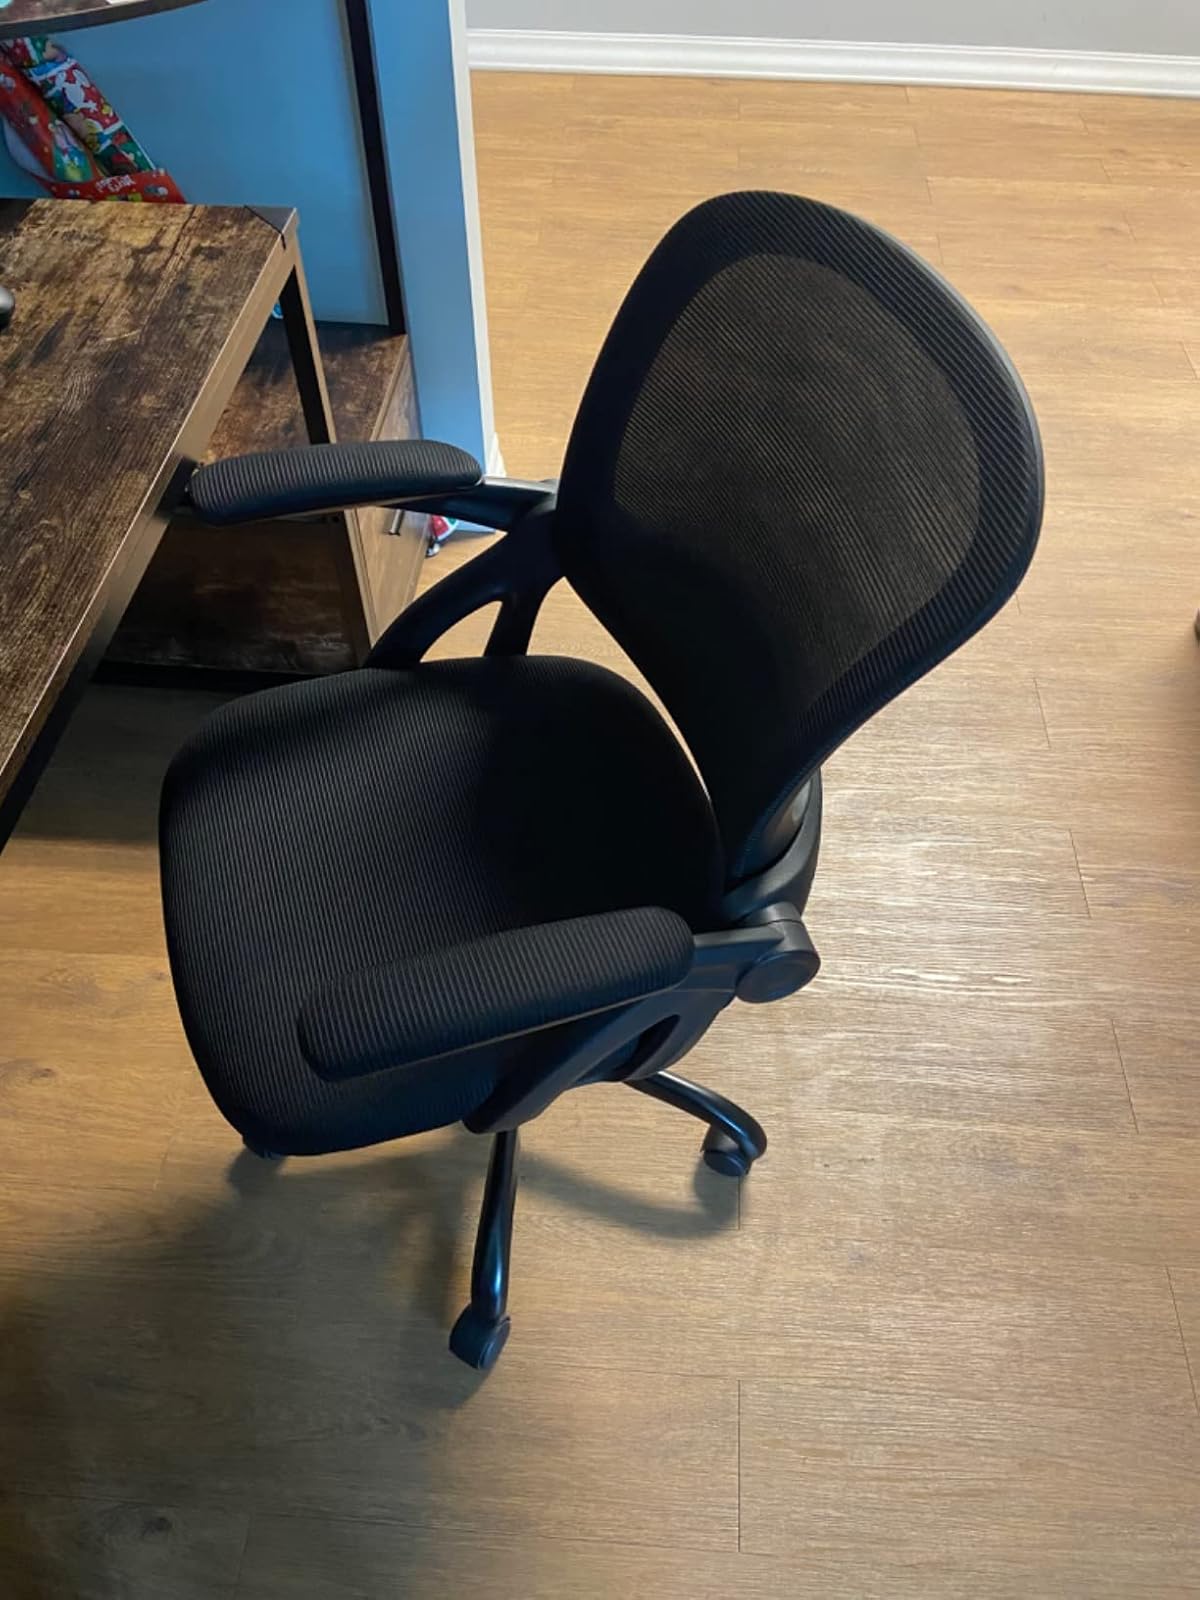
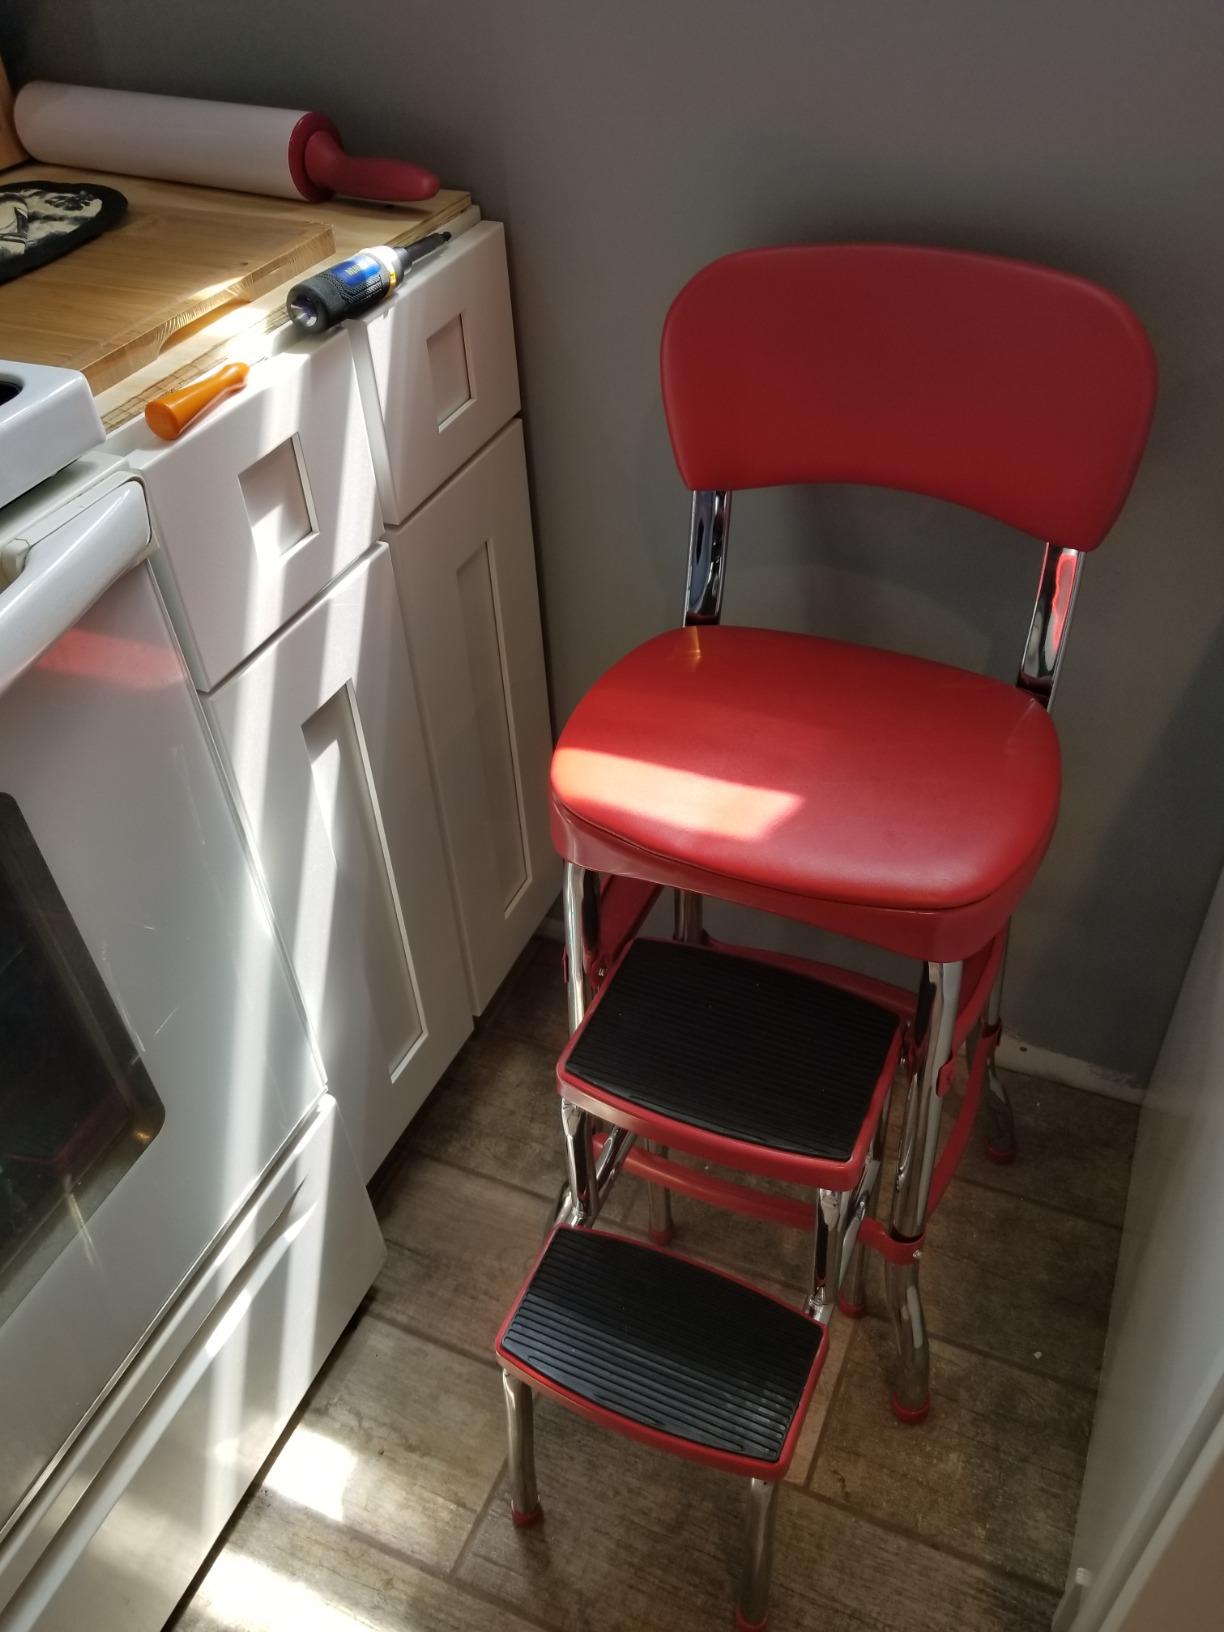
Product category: items_chair
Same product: no